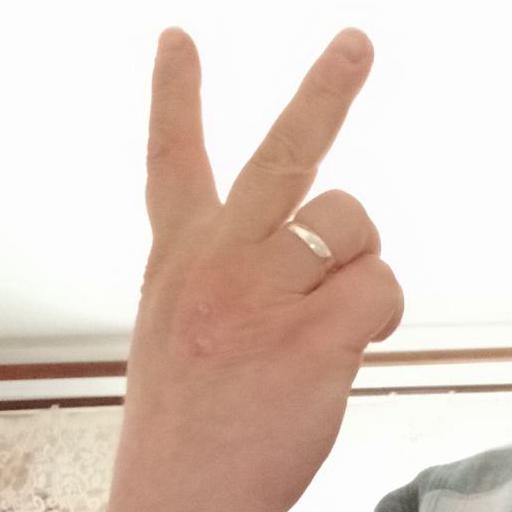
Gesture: peace_inverted